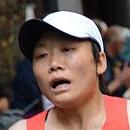
Age: 25